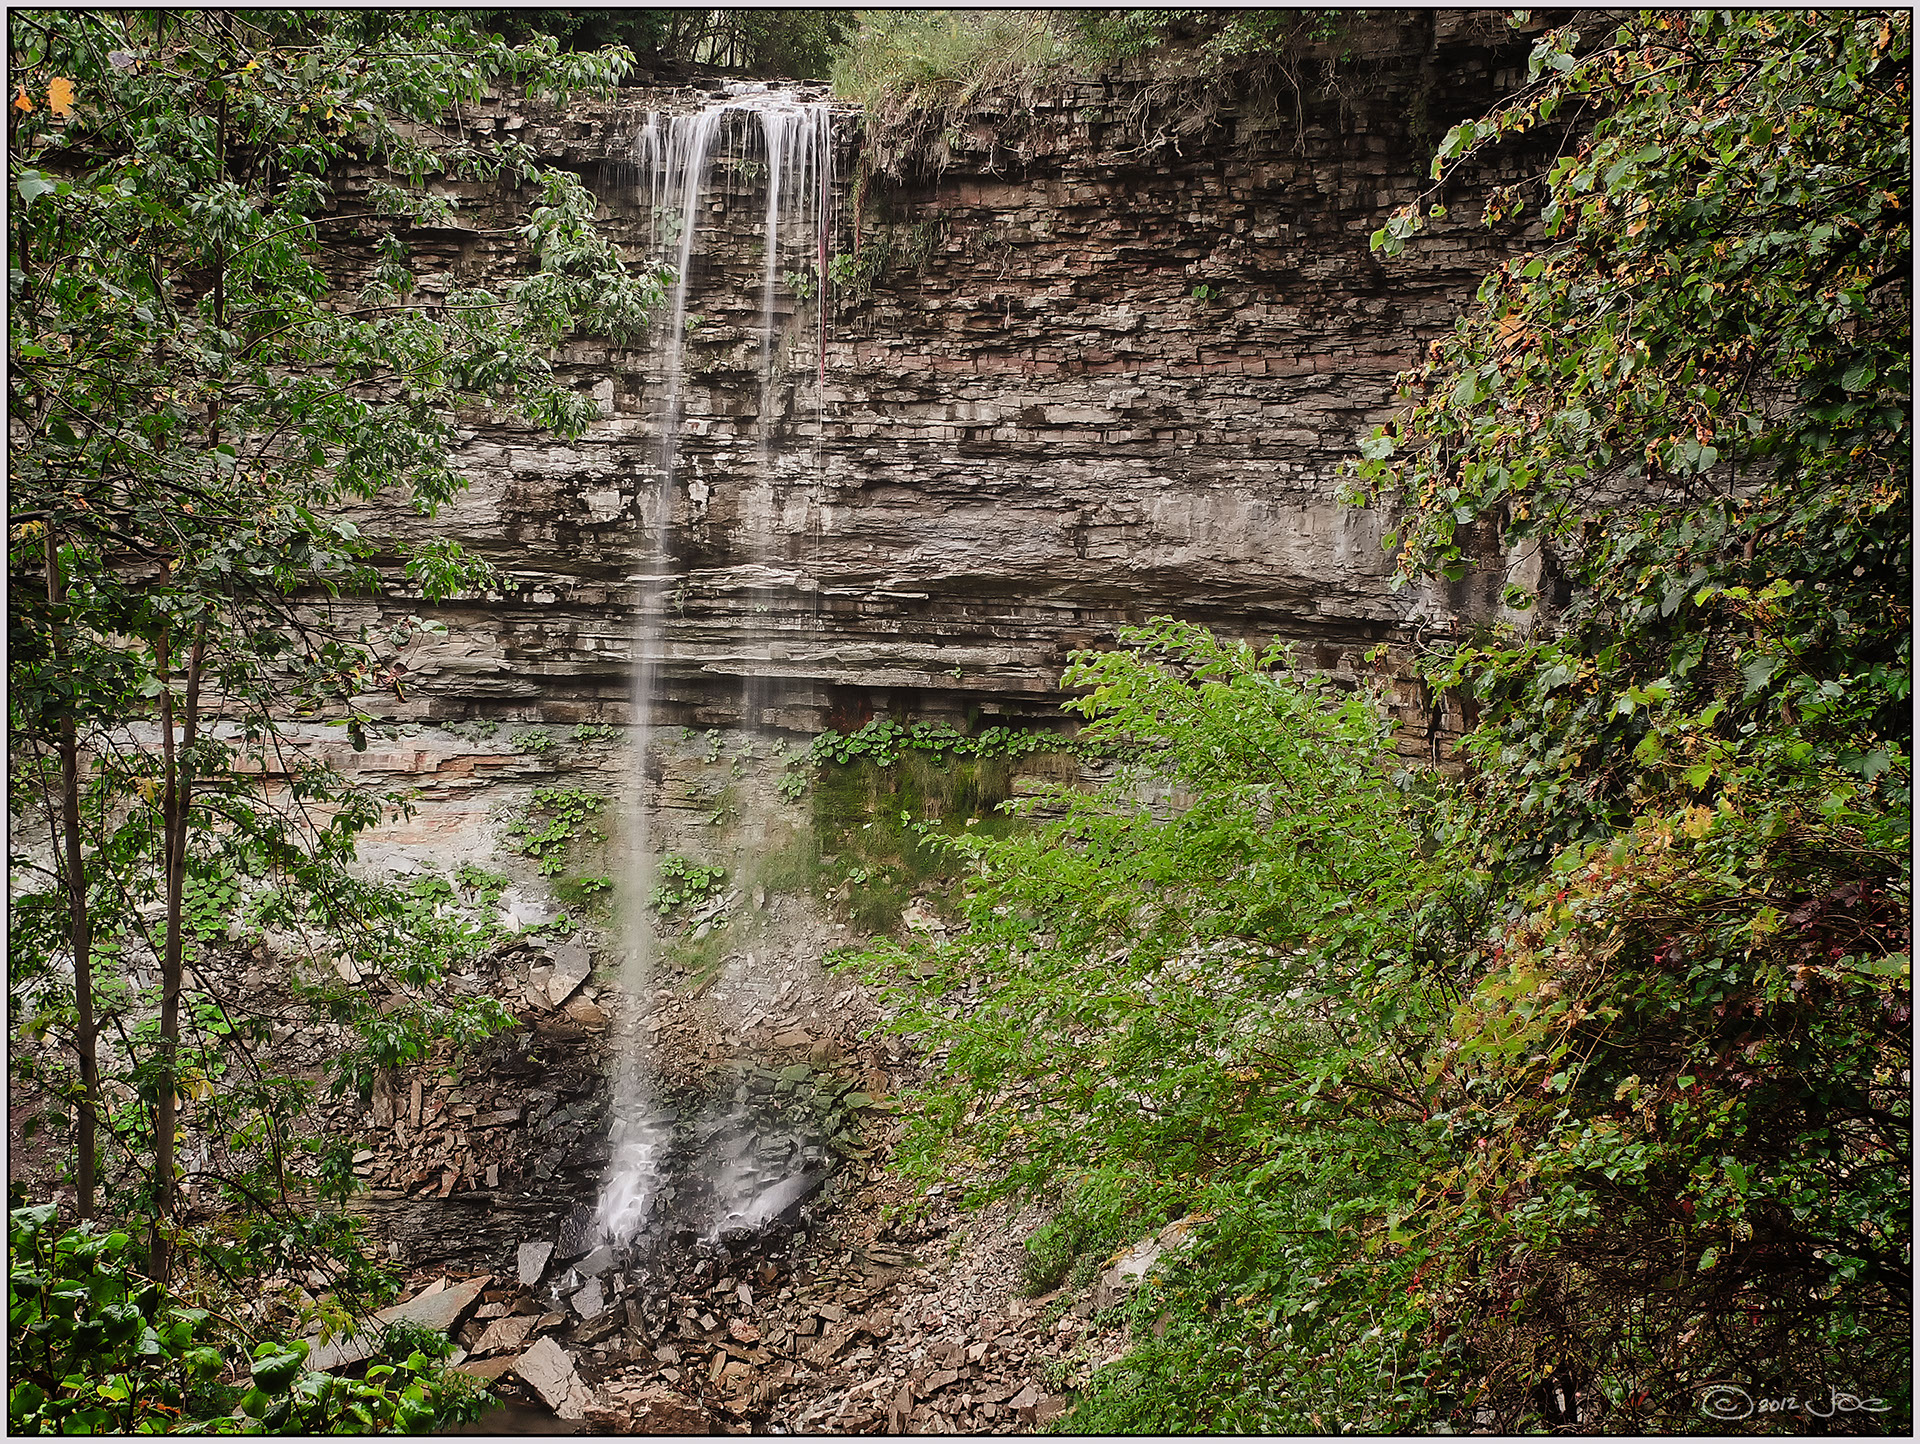
forest, rock, waterfall, trail, stream, jungle, color, hdr, ruins, rainforest, falls, ontario, sns, hamilton, nik, efex, 2xp, borers, woodland, habitat, water feature, natural environment